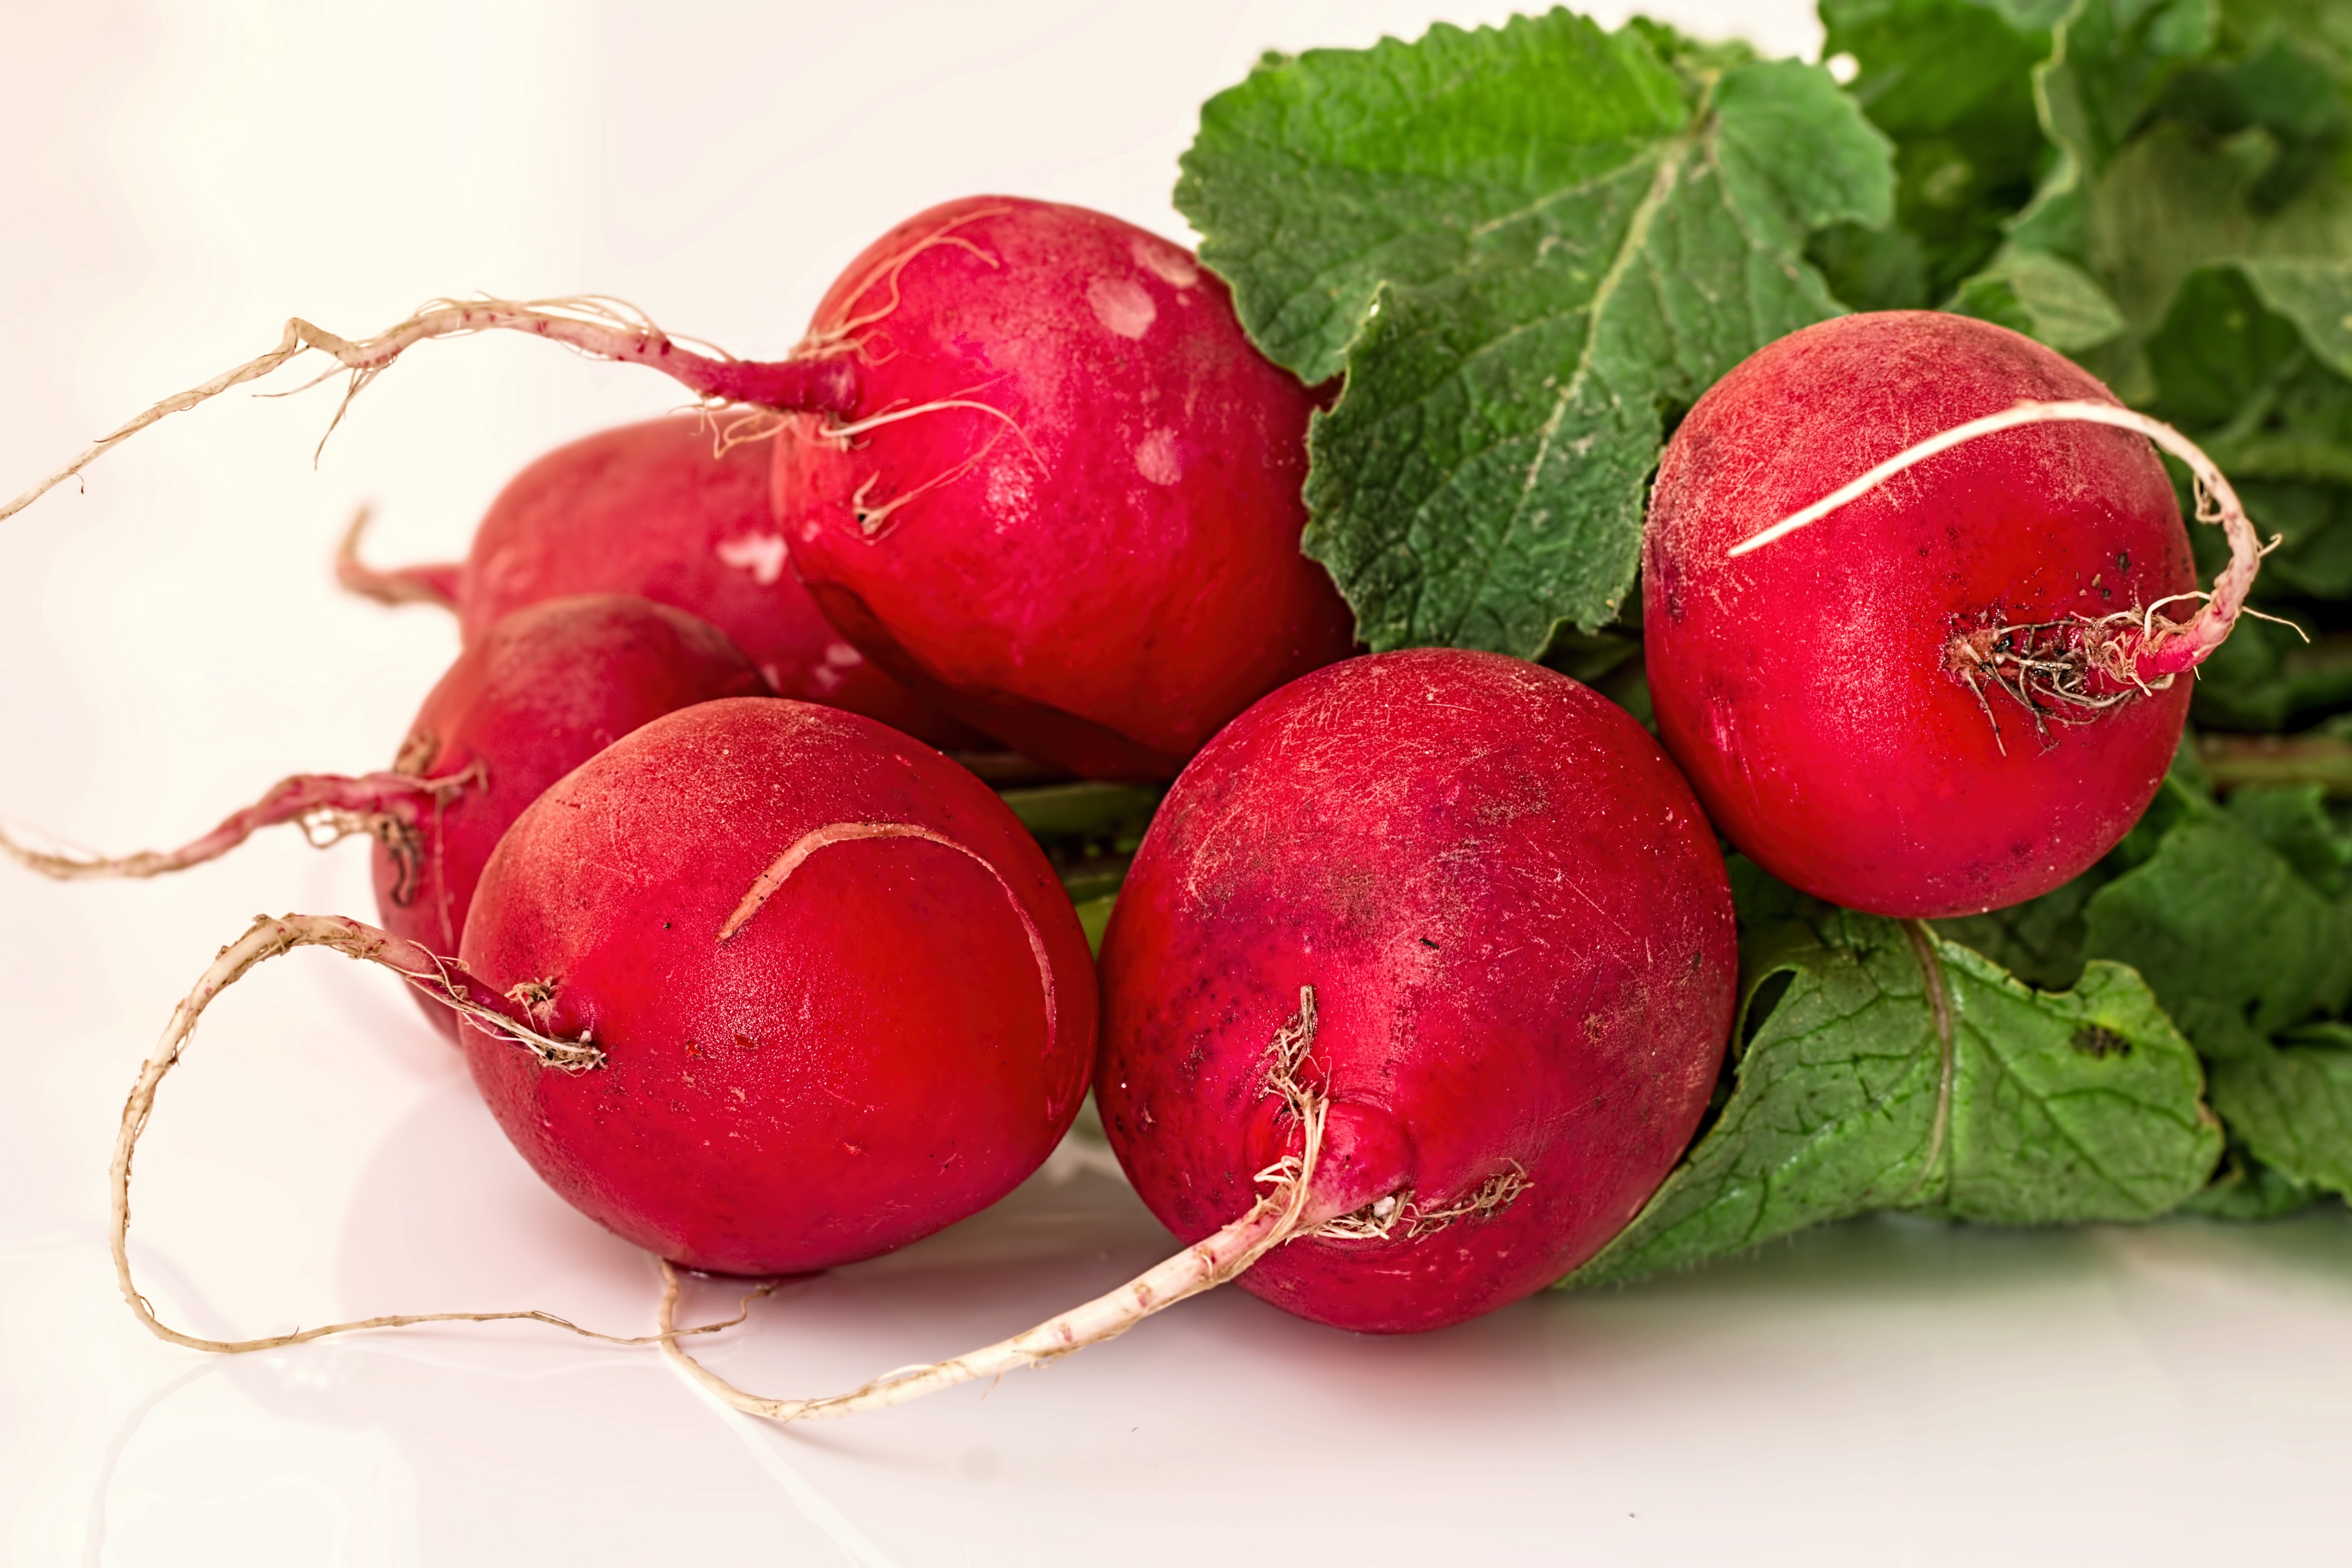
plant, fruit, flower, food, salad, red, cooking, produce, vegetable, natural, fresh, agriculture, healthy, root, radish, vitamin, nutrition, vegan, vegetarian, raw, crisp, diet, detox, organic, rose hip, nutritious, beet